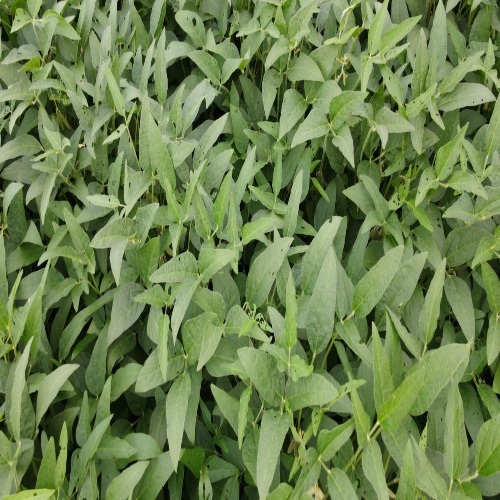
Label: Diabrotica_speciosa